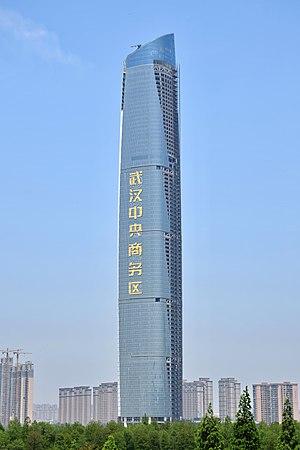
Wuhan est la capitale de la province du Hubei, en Chine située en Chine centrale. Avec 8,9 millions d’habitants intra-muros et une municipalité de plus de onze millions d'habitants, c'est la septième ville la plus peuplée du pays et la deuxième plus grande zone urbaine de l'intérieur, après Chongqing. Wuhan est située dans une plaine alluviale dépourvue de relief. La ville est une plaque tournante du transport, avec des dizaines de lignes de chemin de fer, de routes et d'autoroutes la reliant au reste du pays. Située sur le cours moyen du fleuve Yangzi, mais à une faible altitude au regard de son éloignement des côtes du Pacifique, elle dispose d'un grand port fluvial. La ville a le statut administratif de ville sous-provinciale qui lui donne une complète autonomie dans le domaine économique.